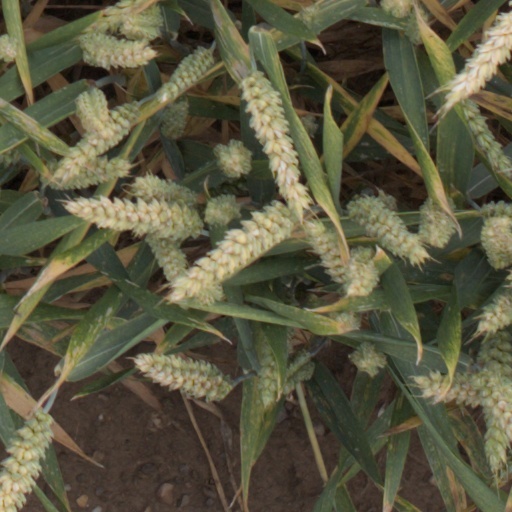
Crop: wheat